Aphidius nigripes

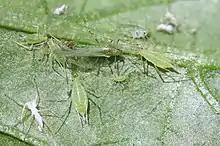
The potato aphid ("Macrosiphum euphorbiae")

Adult "A. nigripes" emerge in the spring and find "M. euphorbiae" hosts before the aphid moves from its winter food plant, or primary host plant. Around June, the aphid moves to its secondary host, the potato, and the wasp accompanies it.